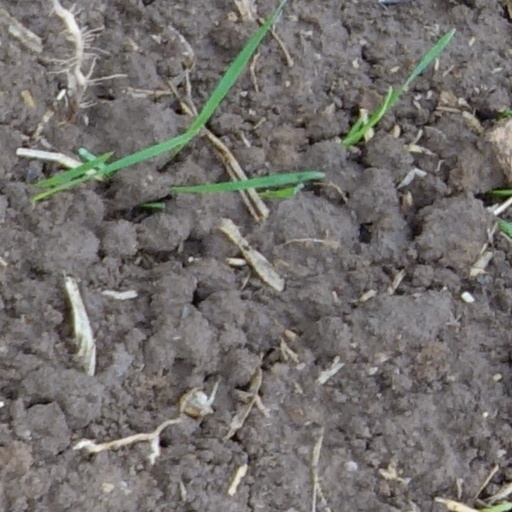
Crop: wheat